Sky position (RA, Dec in degrees): 322.275, 9.477
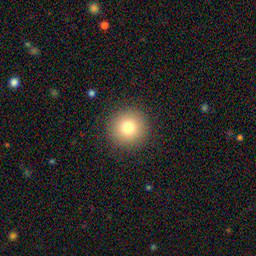
Galaxy morphology: Round Smooth Galaxies